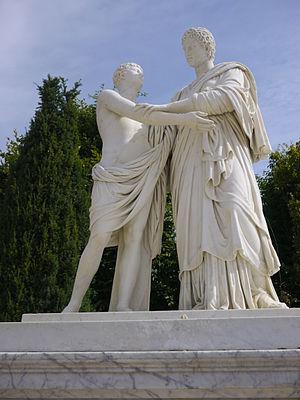
Demi-lune du Parterre de Latone - Papirius et sa mère (1685-1688) par Martin Carlier et Michel Mosnier.